Katholm Castle

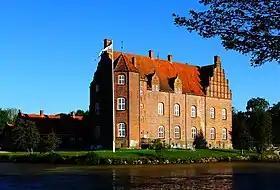
As seen from east - anno 2013

Located on a castle bank in an artificial lake, Katholm consists of three wings built in red brick to a simple Renaissance design. The two capped corner towers and the staircase in the central yard all date from the original house along with the east wing which has a Dutch gable with curved contours. The lower and slightly younger west wing has a crow-stepped gable.